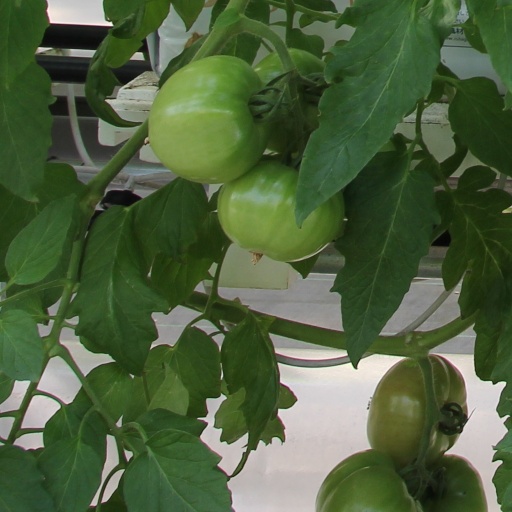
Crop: tomato